List of 30 Rock characters

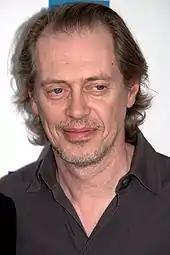

"Dr." Leo Spaceman ( —except by Tracy, who pronounces his name like the English word "spaceman") (Chris Parnell) is a graduate of the Ho Chi Minh City School of Medicine. He is a quack who practices questionable medicine, such as giving a "medical professional's seal of approval" to a defective "meat machine", and as such is legally required to put quotation marks around his title. Despite his obvious shortcomings, Jack is unwavering in his support of Spaceman's "skills". He wrote a bestselling book, "The Cigarette Diet", and found shocking medical abnormalities during Desert Storm which his boss refused to report to his superior, Saddam Hussein. At one time Spaceman dated Lynette "Squeaky" Fromme, whom he described as "difficult". Leo has been portrayed as a classic "quack", doing and saying weird things. For instance, when Jack Donaghy visits him for a checkup in "Hiatus", Spaceman instructs Jack to cough several times while seeming to examine him below the frame (implying a hernia inspection), but afterward says, "Okay, let's start the examination." In his last appearance on the series, he is appointed Surgeon General of the United States, and breaks the fourth wall by saying "That's a series wrap on Leo Spaceman, suckers!".